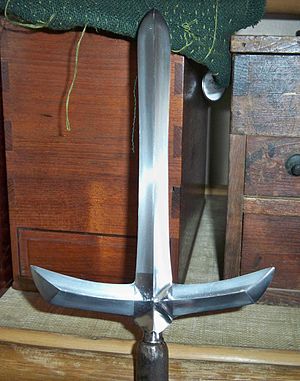
Yari
Jumonji yari.
Yari var et japansk våben, der kan sammenlignes med et spyd.